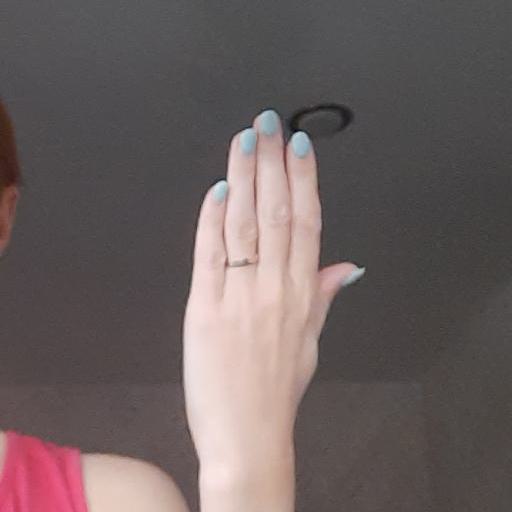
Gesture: stop_inverted